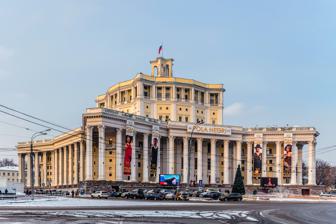
Building: Russian Army Theatre
Country: Russia
Year built: 1940
Theatre in Moscow, Russia This article relies largely or entirely on a single source . Relevant discussion may be found on the talk page . Please help improve this article by introducing  citations to additional sources . Find sources: "Russian Army Theatre" – news · newspapers · books · scholar · JSTOR ( April 2023 ) Russian Army Theatre Центральный академический театр Российской армии Russian Army Theatre in 2016 Address 2 Suvorov Square Moscow Russia Coordinates 55°46′58.05″N 37°36′49.58″E / 55.7827917°N 37.6137722°E / 55.7827917; 37.6137722 Owner Russian Ministry of Defence Type repertory theatre Opened 6 February 1930 Website www .teatrarmii .ru The Central Academic Theatre of the Russian Army ( Russian : Центральный академический театр Российской армии ) is the largest theatre in Moscow . It was established on 6 February 1930 as the Red Army Theatre , was renamed the Soviet Army Theatre in 1951 and has always specialized in war-themed productions. The huge building, dominating the Suvorov Square and scored to resemble a Soviet red star , was constructed between 1934 and 1940. This prime example of the Stalinist architecture was designed by Karo Halabyan and V. Simbirtsev. The theatre has been supposed to have the largest stage in all of Europe. It was large enough to host real tanks, cavalry and big models of ships. The auditorium has 1,900 seats. The theatre's first and best known director, Aleksey Popov , staged some of the most monumental theatre productions in the Soviet Union. He was succeeded in 1963 by his son, Andrei Popov . The theatre's brightest stars included Lyudmila Kasatkina , Vladimir Zeldin , Nina Sazonova , Lyudmila Chursina , Larisa Golubkina , Nikolai Pastukhov , Boris Plotnikov , Fyodor Chekhankov, and Lyubov Dobrzhanskaya . References